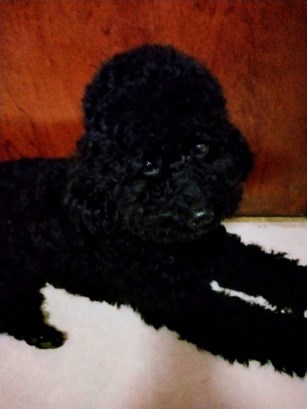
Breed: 7449-n000128-teddy